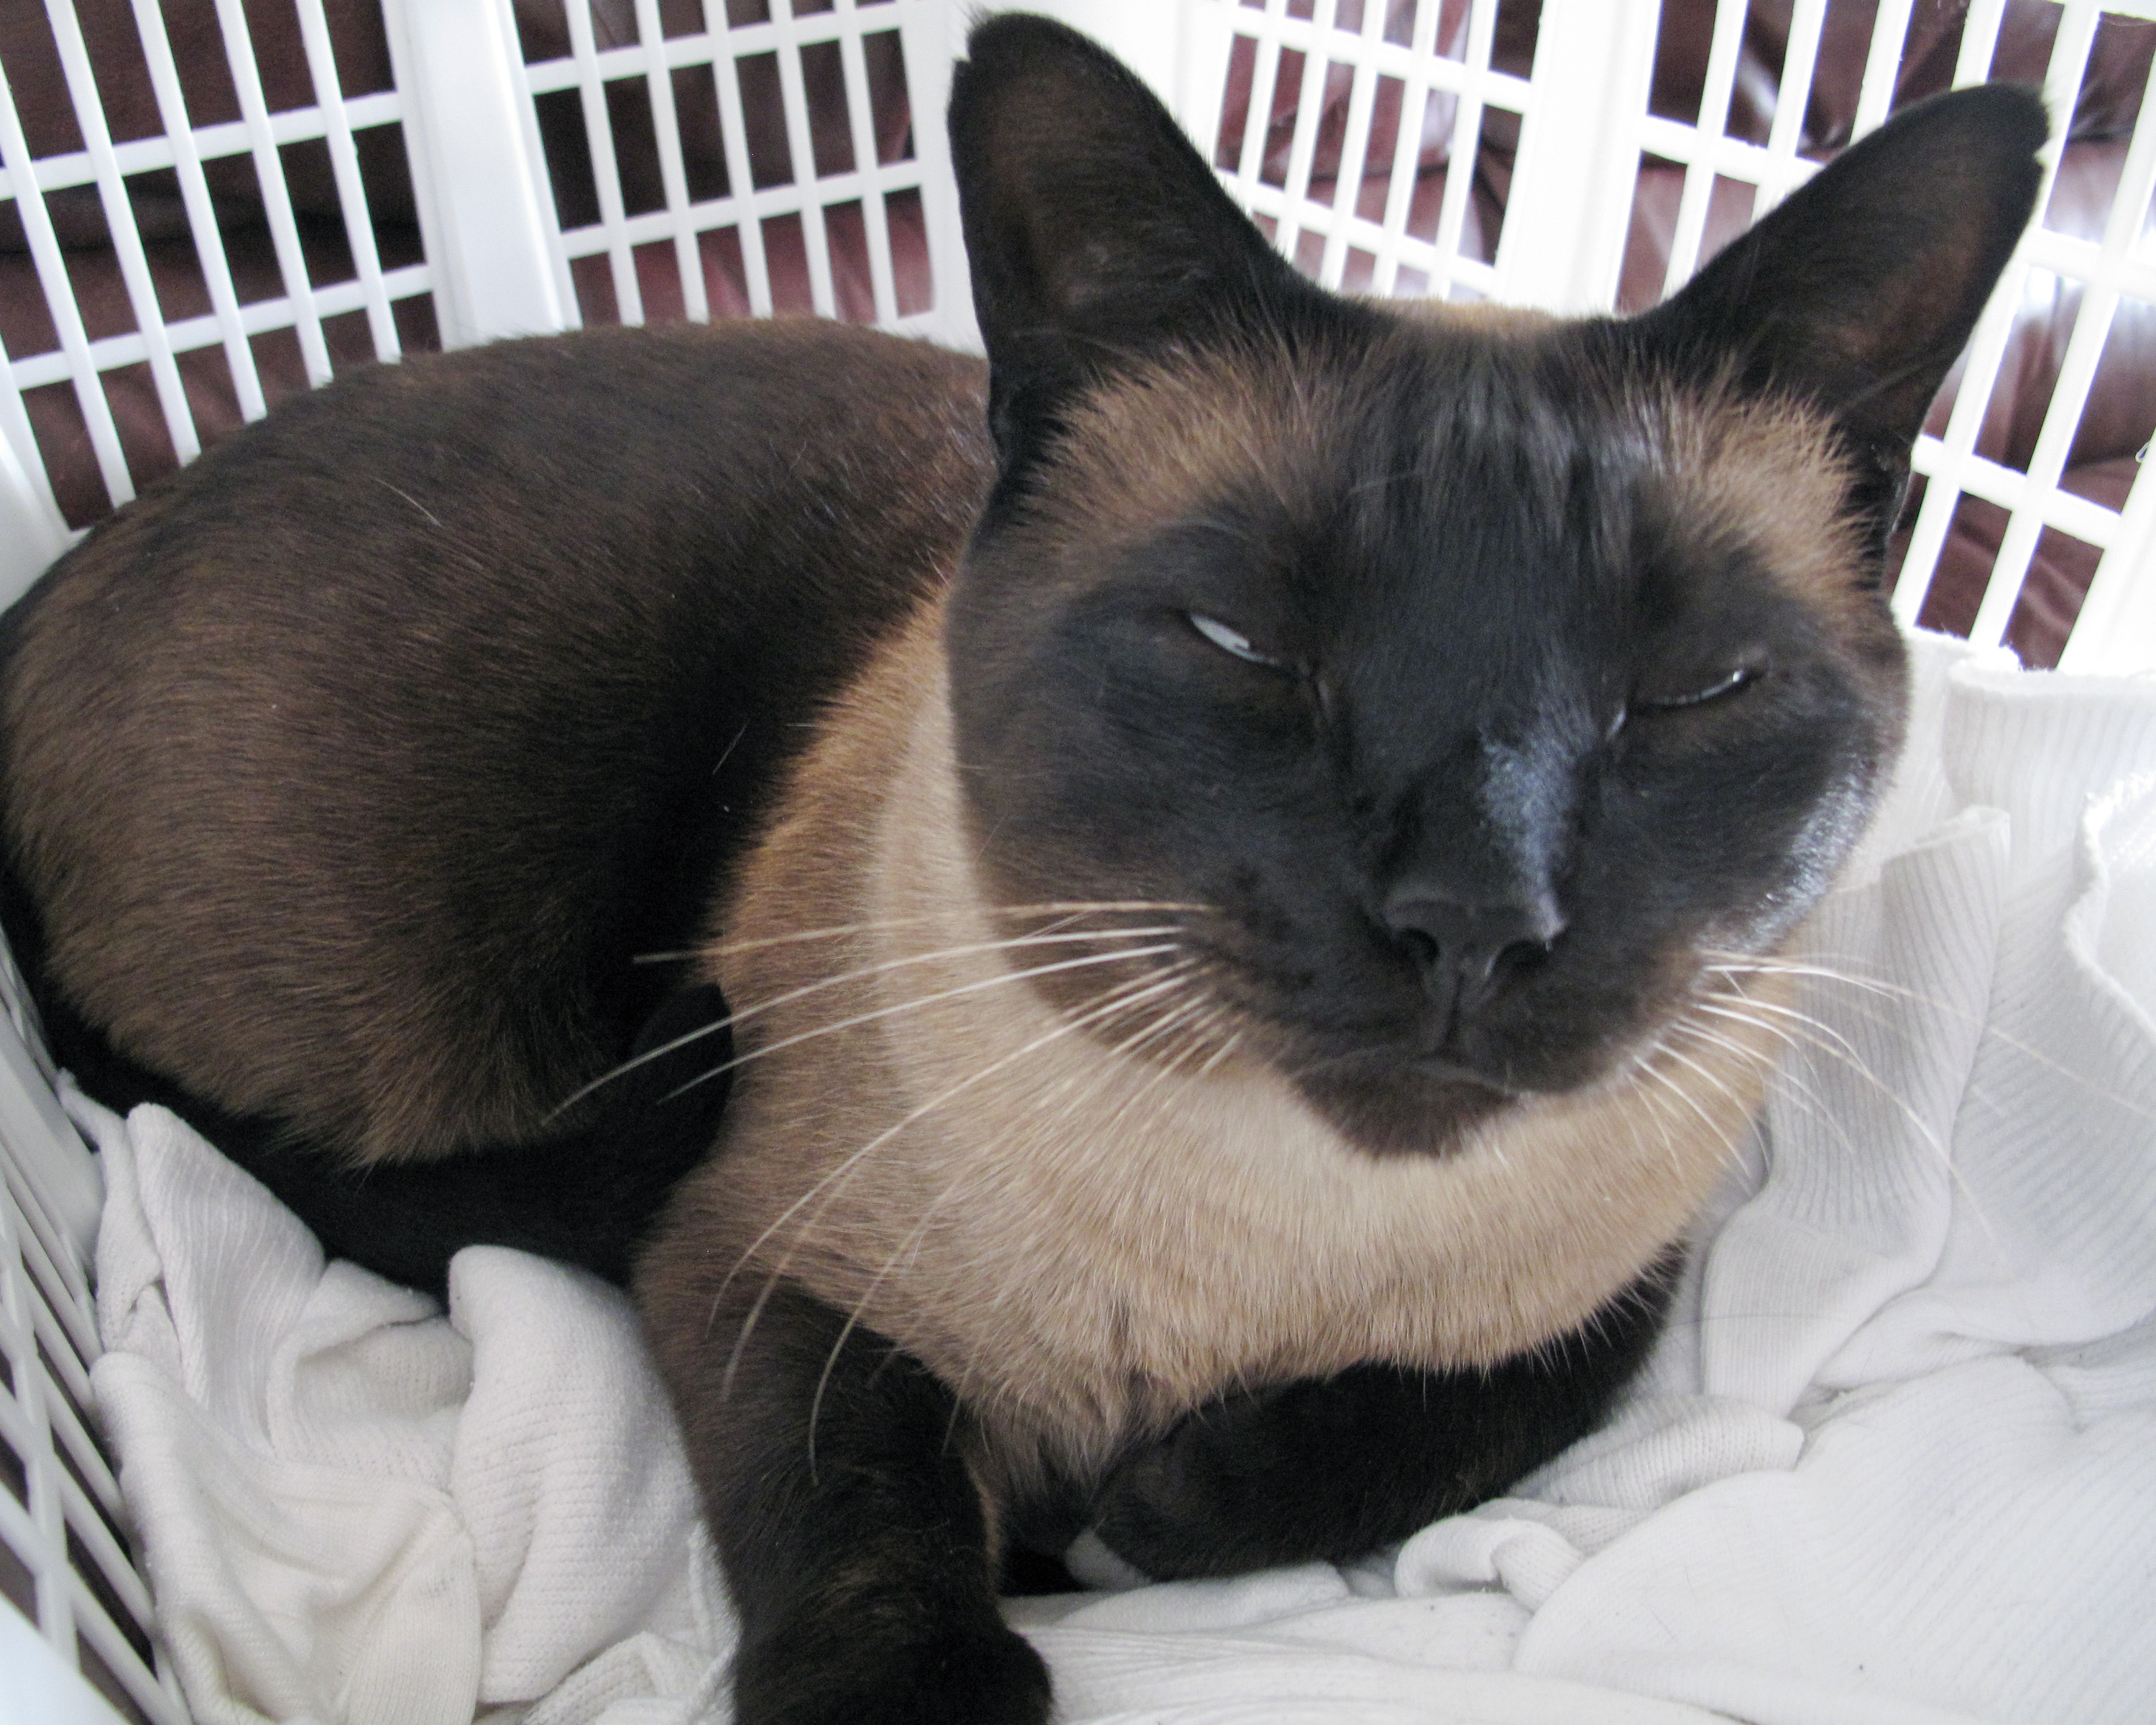
cat, mammal, black cat, black, whiskers, vertebrate, thai, siamese, european shorthair, small to medium sized cats, cat like mammal, domestic short haired cat, tonkinese